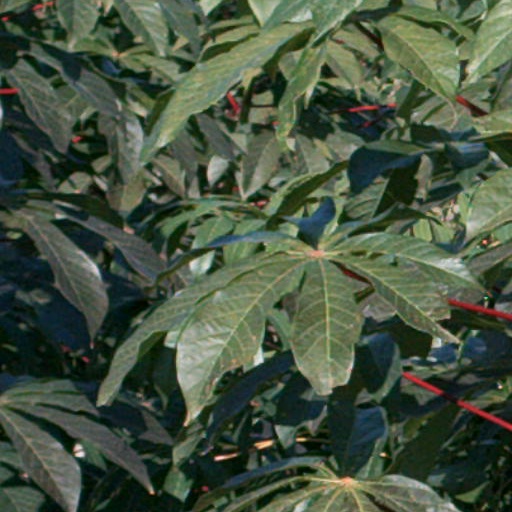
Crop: cassava